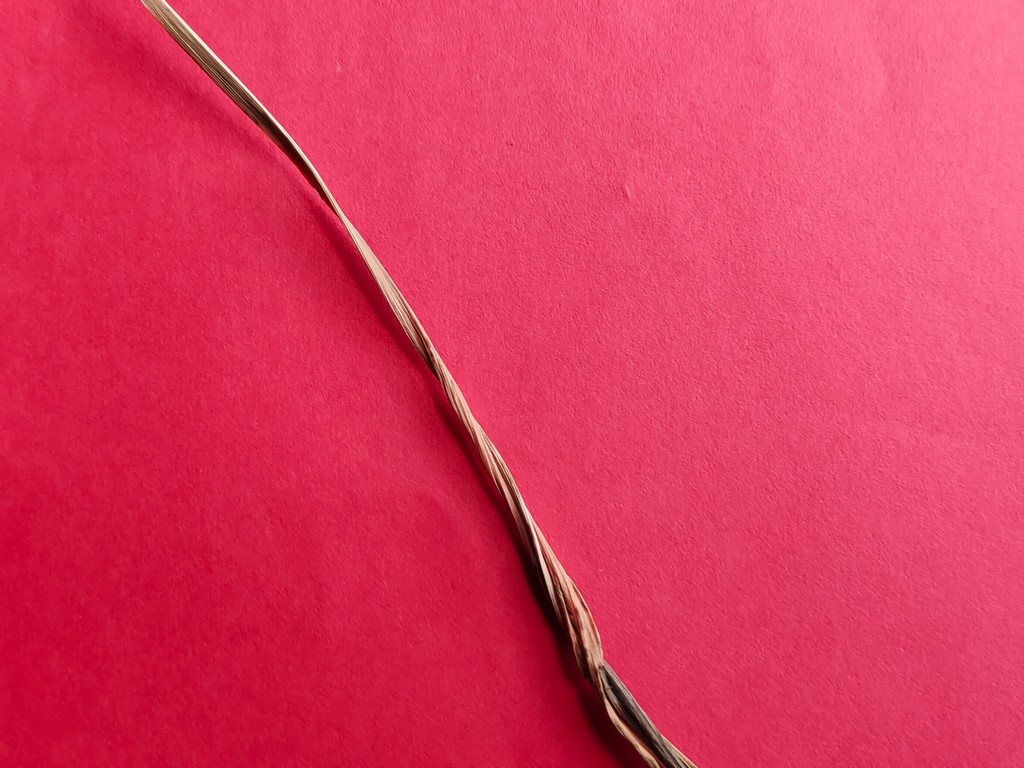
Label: Dried